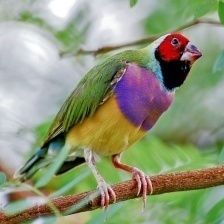
Species: GOULDIAN FINCH
Scientific name: ERYTHRURA GOULDIAE
ImageNet parent category: house_finch